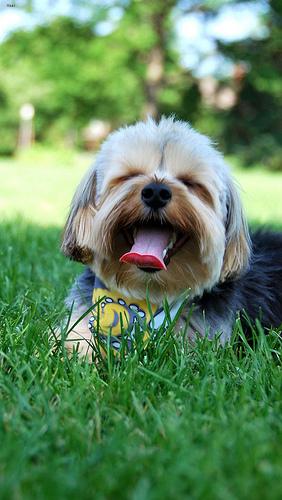
Breed: yorkshire terrier